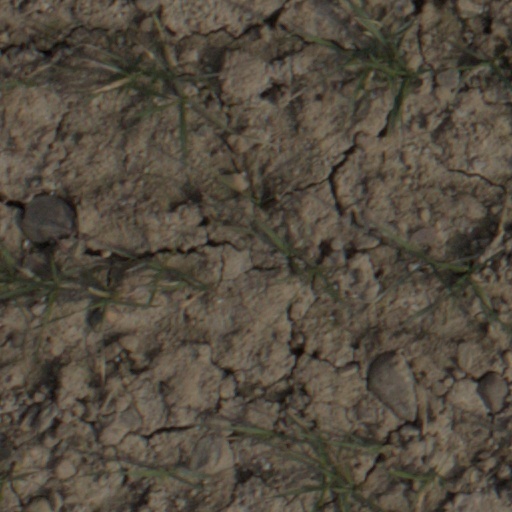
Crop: wheat